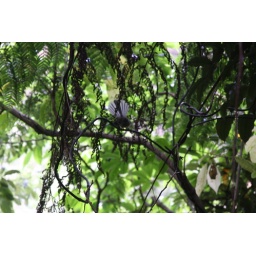
Look at the tail fan on this bird! It liked my white hat and fluttered around me, very very close.